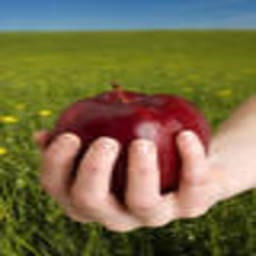
Label: Apple